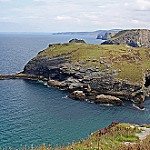
Scene: Outdoor